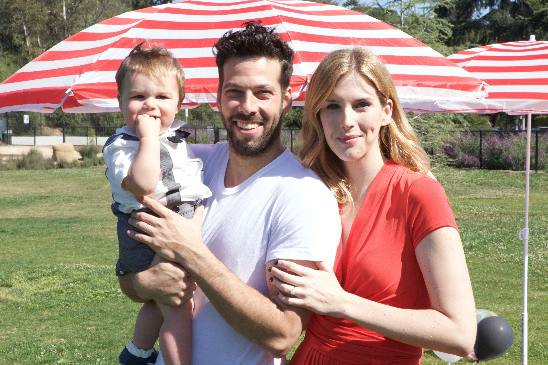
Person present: Yes